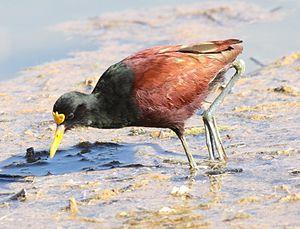
Le Jacana du Mexique, également appelé Jacana roux ou Jacana à ailes jaunes, est une espèce d'oiseaux limicoles de la famille des Jacanidae.